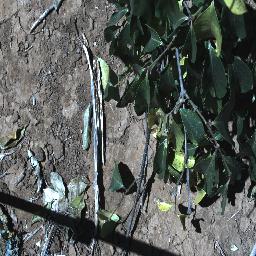
Label: rubber_vine